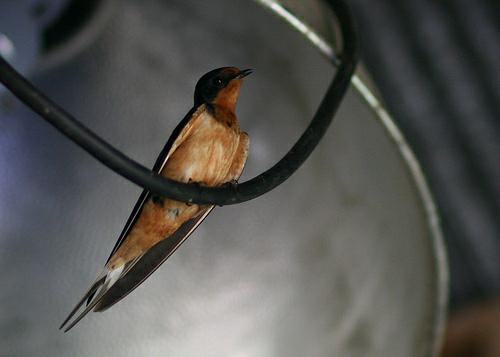
A photo of a barn swallow